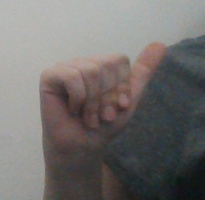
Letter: dhad